Mariam Sheikhalizadeh

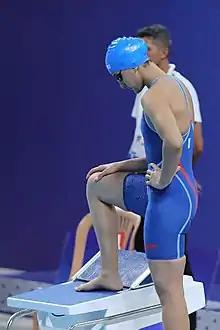
Mariam Sheikhalizadeh at the 2021 Islamic Solidarity Games

Mariam Sheikhalizadeh (full legal name Mariam Sheikhalizadehkhanghah, ; born 18 July 2004, in Tehran, Iran) is an Iranian-Azerbaijani competition swimmer, She is a member of National Swimming Team of the Republic of Azerbaijan. She has met the 2020 Olympics qualifying time for the Women's 100 m butterfly, and represented Azerbaijan at the 2020 Summer Olympics.